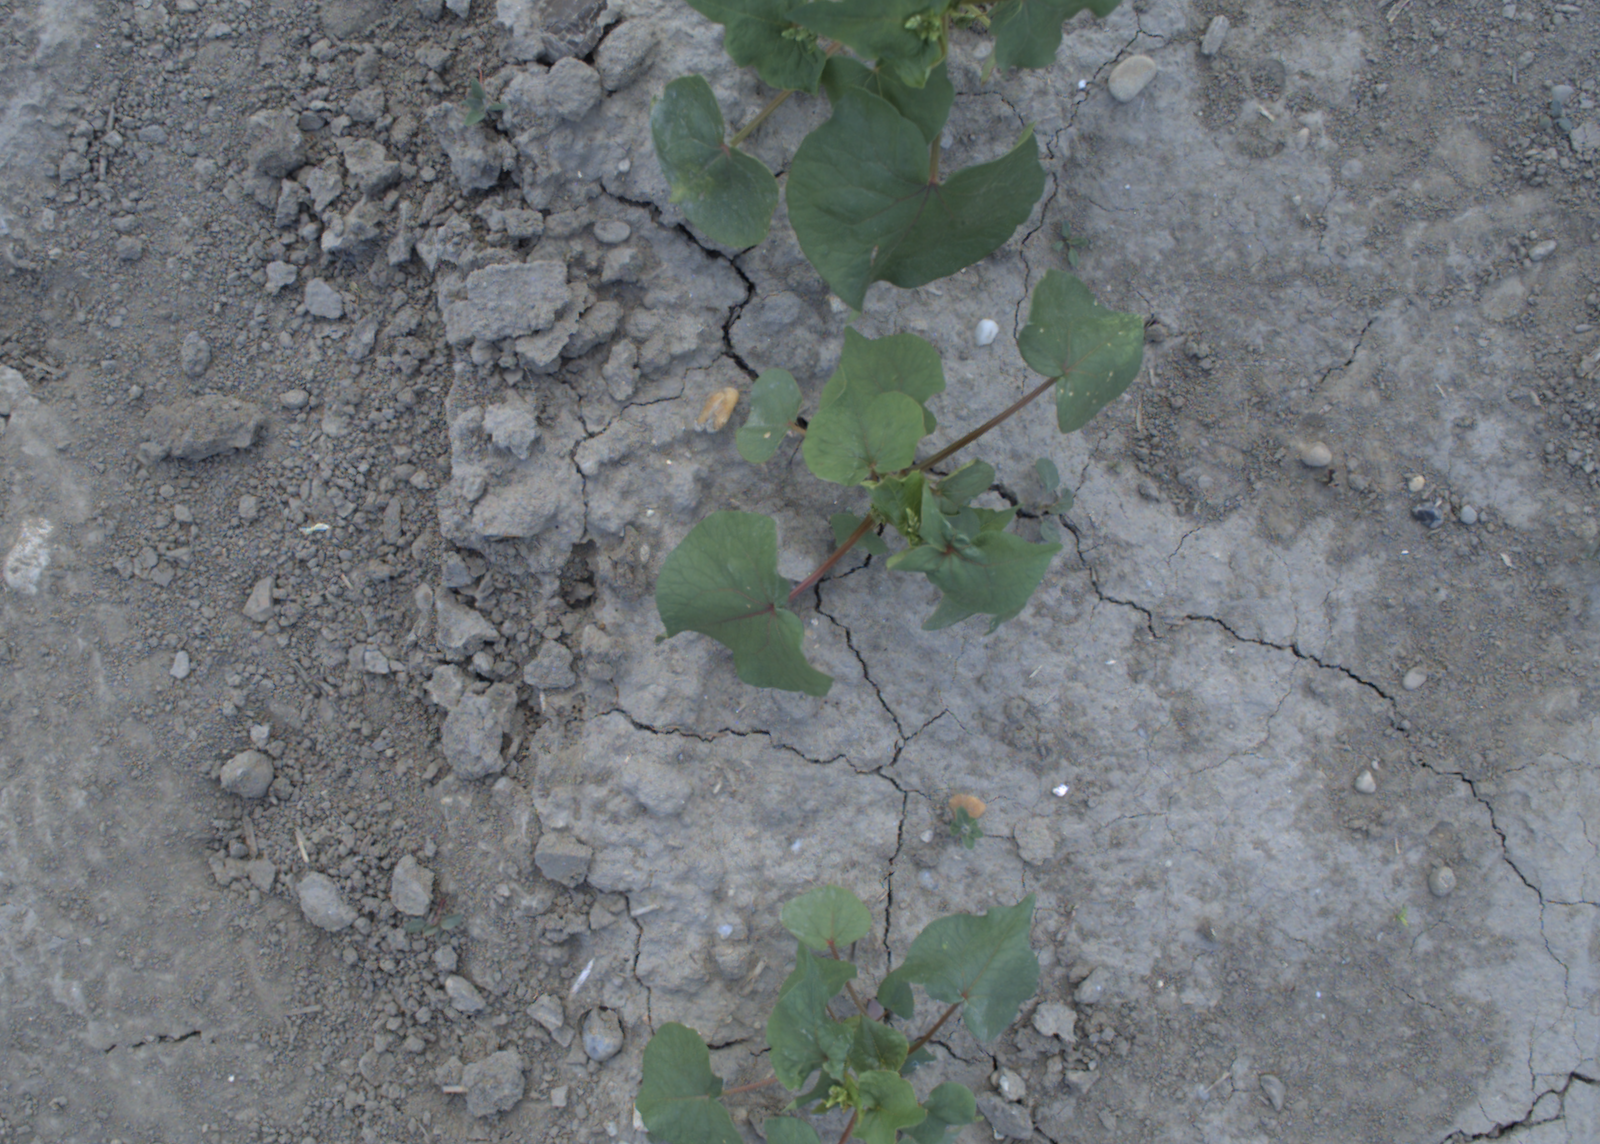
Capture date: 10.06.2021 14:17:12
Weather: sunny
Wind: light
Seeding date: 27.04.2021
Plant canopy height (mm): 797